Danhe station

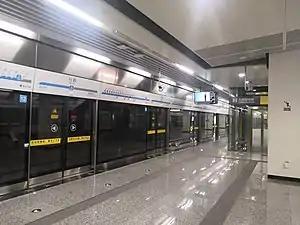

Danhe Station is a station on Line 5 of Chongqing Rail Transit in Chongqing municipality, China. It is located in Yubei District and opened in 2017.